Rutherglen Castle

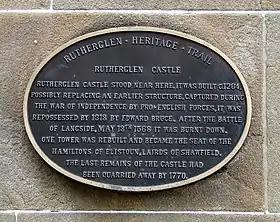
Plaque on a tenement built on the approximate location of the castle

The castle fell under the control of the English during the First War of Scottish Independence and was later besieged several times by Robert The Bruce. It was eventually retaken by his brother Edward Bruce and Sir James Douglas but was spared destruction, unlike so many of the other castles recaptured from the English. However, the castle was burned to the ground by James Stewart, 1st Earl of Moray, in 1569, in retribution against the Hamiltons of Shawfield for having supported Mary, Queen of Scots, at the Battle of Langside.